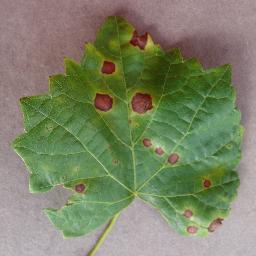
Label: Grape___Black_rot